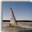
Label: ship